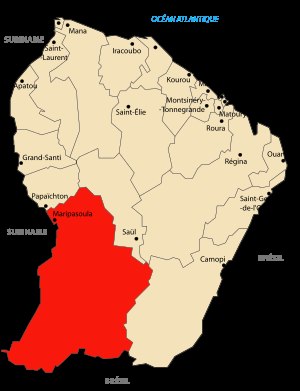
Maripasoula
Maripasoulas placering i Freansk Guyana
Maripasoula er en kommune i Fransk Guyana, et oversøisk område og department i Frankrig, der ligger i Sydamerika. Med et areal på 18.360 km² er Maripasoula den største kommune i Frankrig.